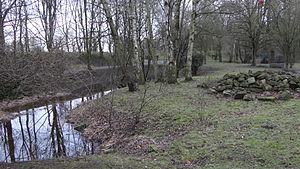
Maing - Parc archéologique de l'abbaye de Fontelle
L'abbaye de Fontenelle est fondée en 1212, de l'ordre de Citeaux, par les filles du seigneur d'Aulnoy près de Maing dans le département du Nord à peu de distance de l'Escaut.